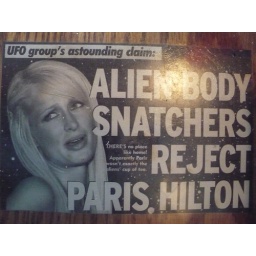
this is on a table @ this one pizza/bar/movie theater in Asheville, NC